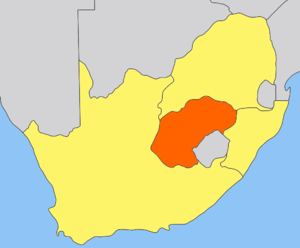
Orange River Colony
Geografisk placering af Orange River kolonien
Orange River Colony var en britisk koloni som blev oprettet gennem annekteringen af Oranjefristaten i 1900, efter anden boerkrig, til den sluttede sig til Unionen Sydafrika i 1910.